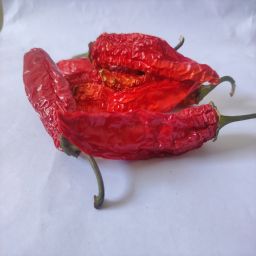
Crop: New Mexico Green Chile
Quality: Dried